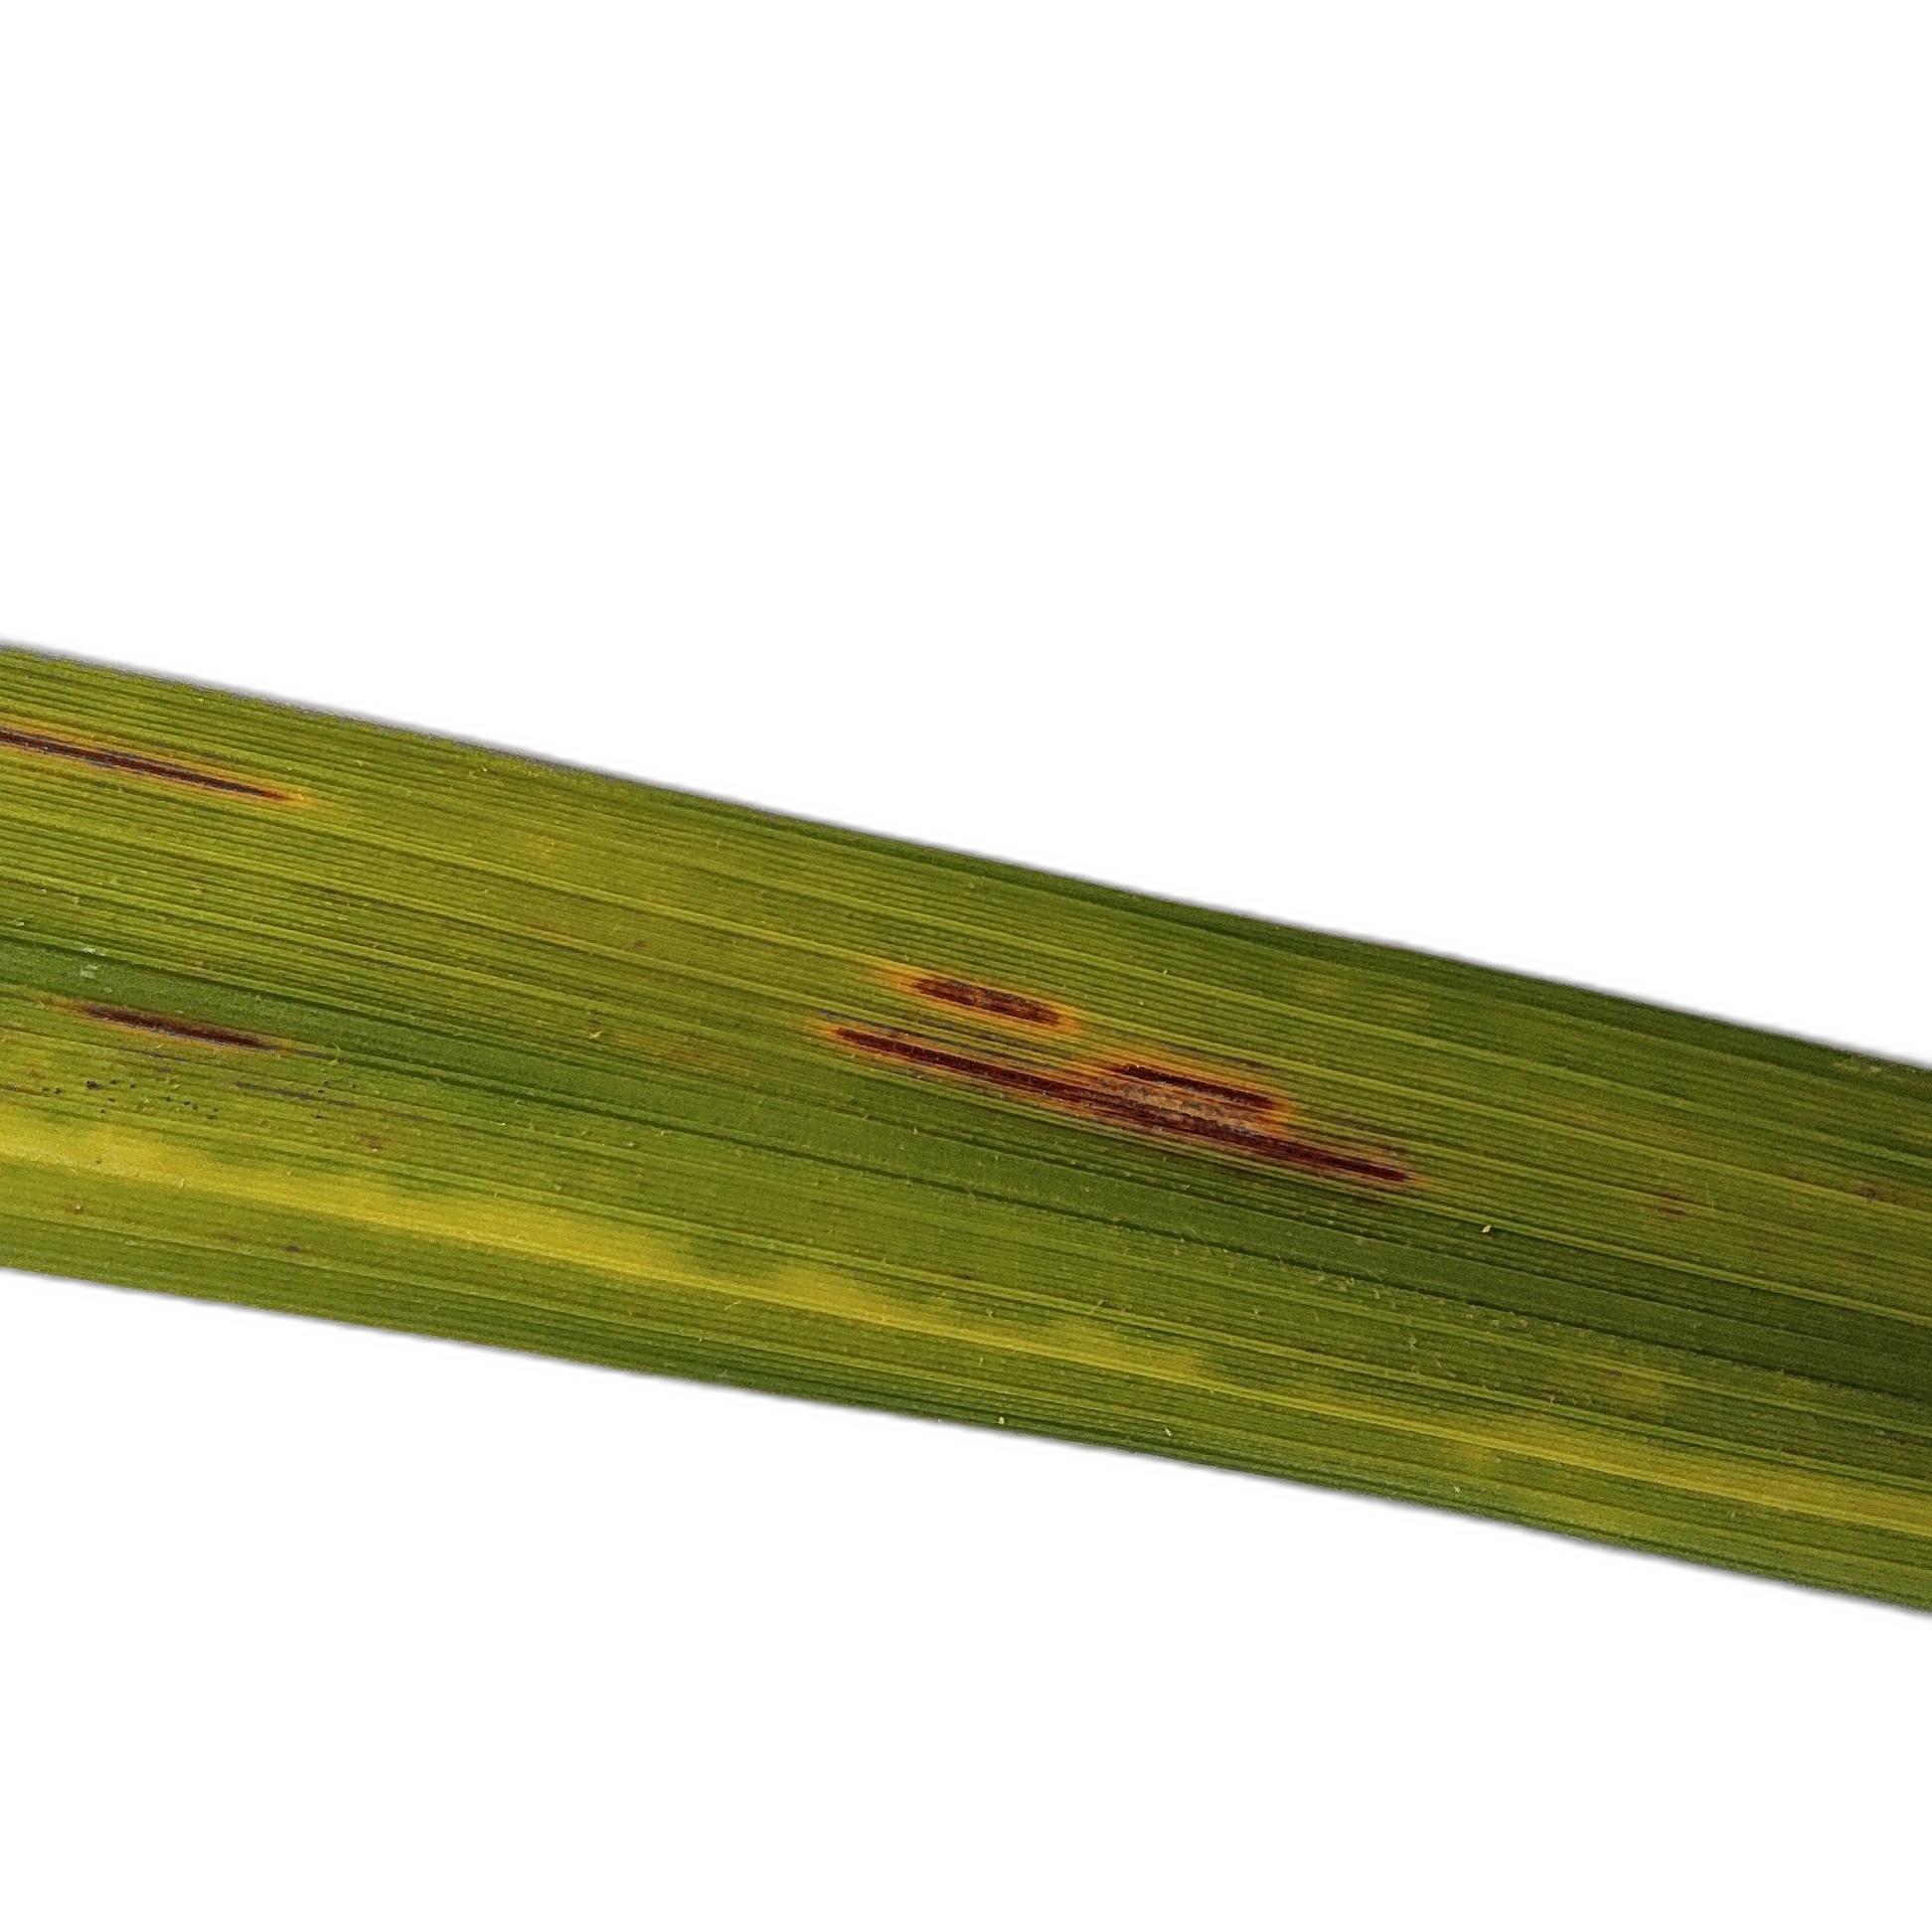
Label: Rice Blast